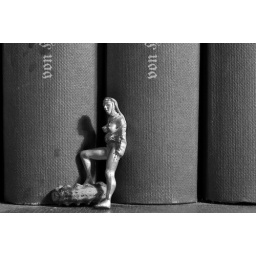
A black and white shot of little statue standing in front of some books.